Color TV-Game

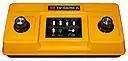
Color TV-Game 6

The Color TV-Game 6 was launched on June 1, 1977. It retailed at a price of , significantly lower than competing systems. Nintendo used this as a marketing tool. It contains six variations of "Pong", such as adding additional paddles, decreasing the size of the paddles, and adding deflective shields in the center of the screen. It can be powered by batteries or by a power adapter sold separately. Shortly after its release, Nintendo released an improved version of the TV-Game 6, featuring a cream-white outer casing and removing the power adapter. A second variation was produced as part of a promotion with food company House Foods to promote its House Shanmen instant noodles. It is identical to the original TV-Game 6 but has the House Shanmen logo on the casing. This version was produced in very limited quantities, making it extremely rare. Sharp Electronics produced dark orange-colored versions of the TV-Game 6 to bundle with its television sets.